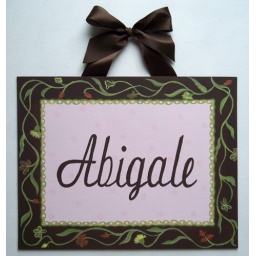
Custom Canvas Name Sign in Brown, pink and green vine detail